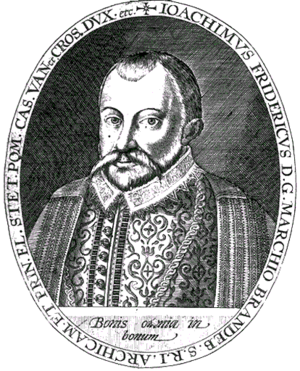
Joachim III Frédéric de Brandebourg, né le 27 janvier 1546 à Cölln et décédé le 18 juillet 1608 à Köpenick, est un membre de la famille Hohenzollern qui fut électeur de Brandebourg de 1598 à 1608, évêque luthérien de Brandebourg, archevêque luthérien de Magdebourg, et régent de Prusse.